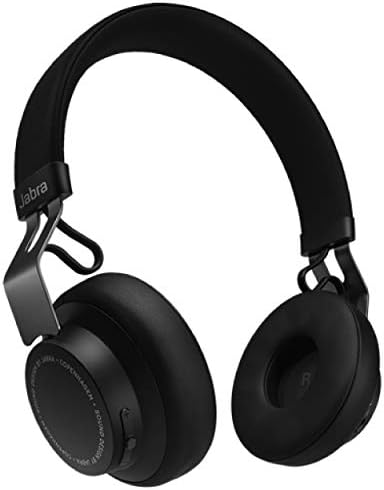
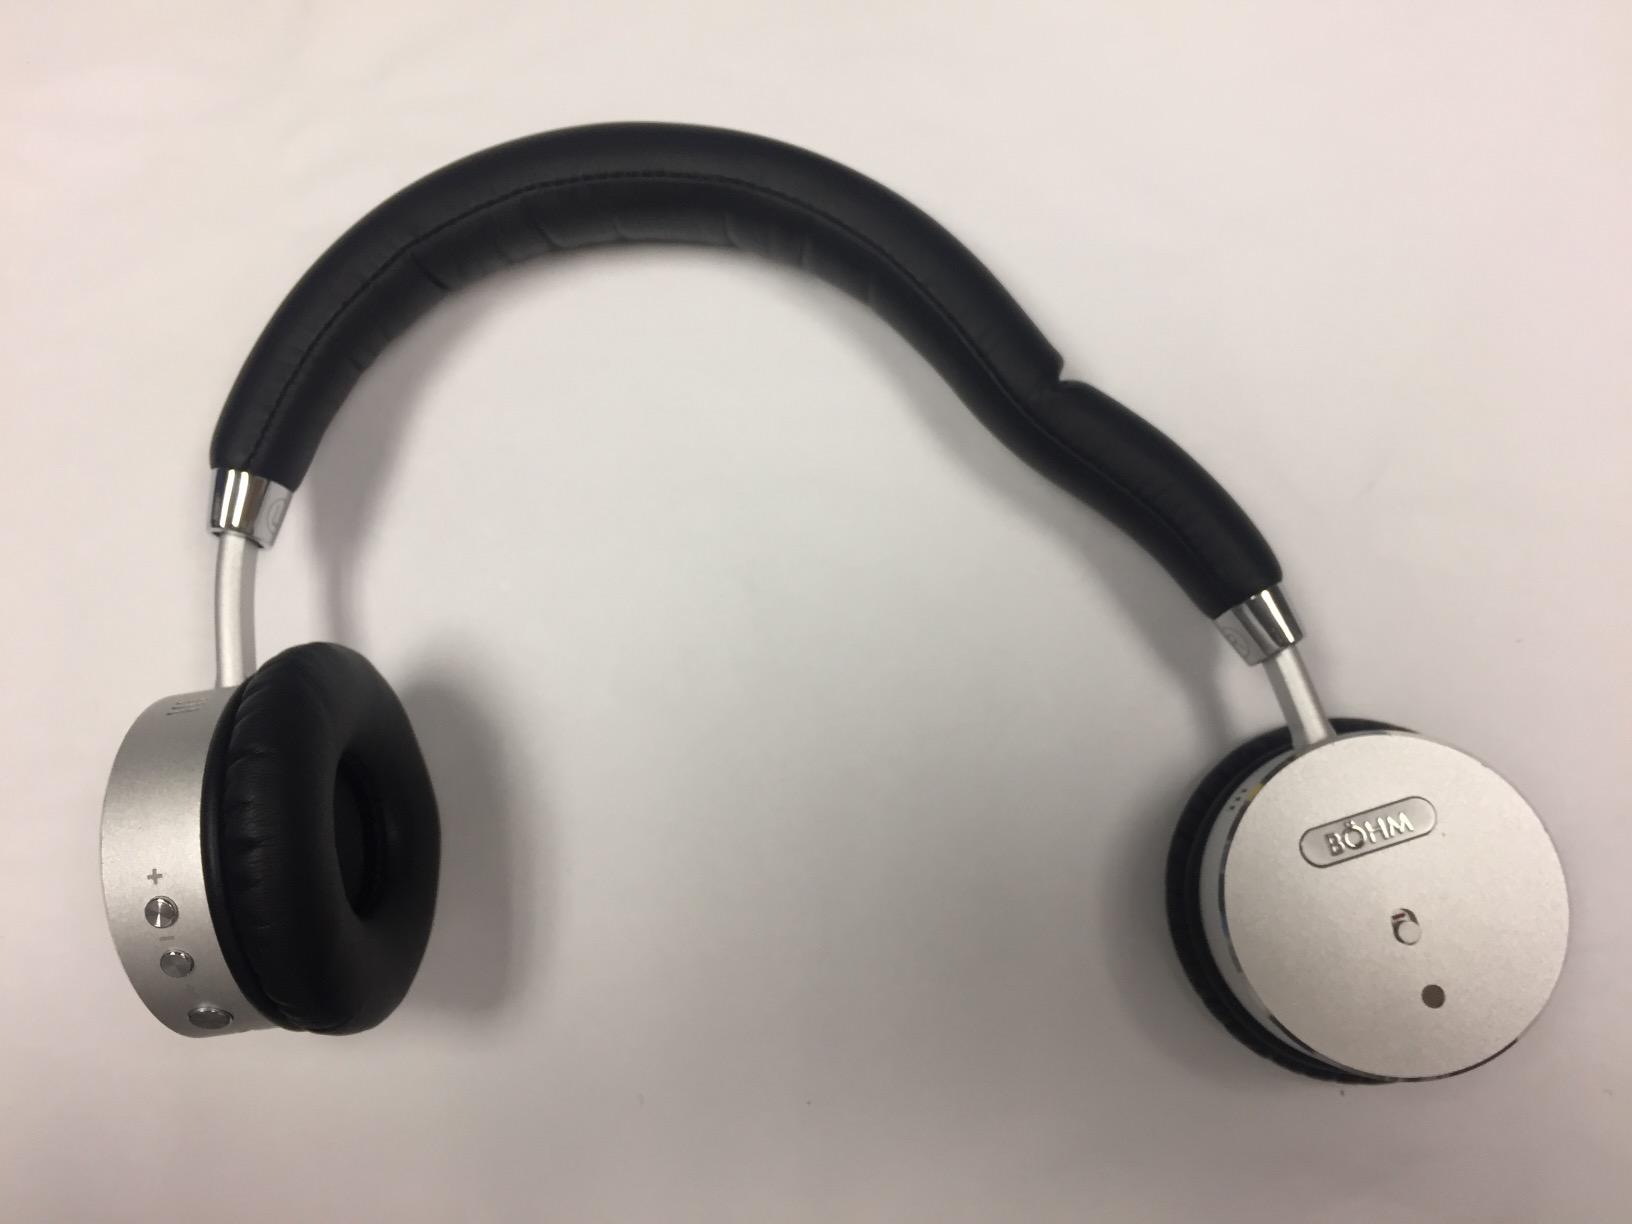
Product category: headphones
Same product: no